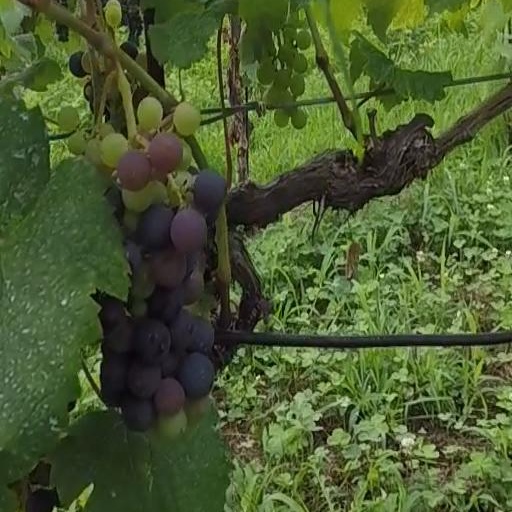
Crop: grape